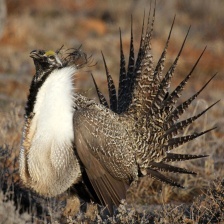
Species: GREATOR SAGE GROUSE
Scientific name: CENTROCERCUS UROPHASIANUS
ImageNet parent category: black_grouse